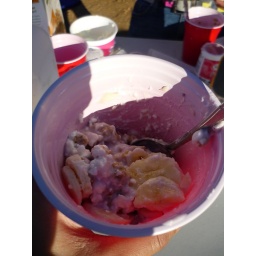
cottage cheese, yogurt, banana and ganola all served in a plastic cup!!